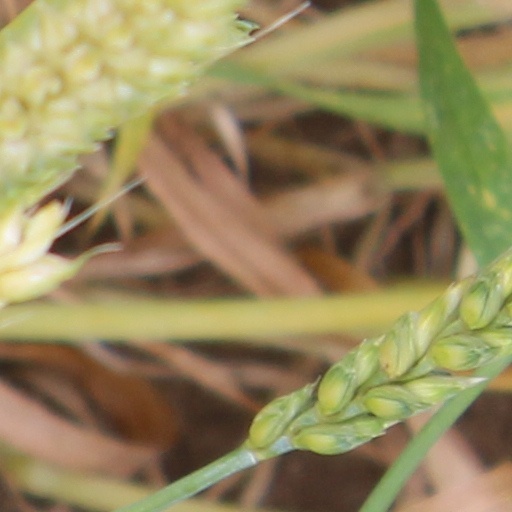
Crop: wheat